Central Gippsland

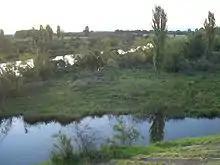
On the Avon River south of Stratford

The area known as Central Gippsland, also termed North Gippsland, is a region of Gippsland in Victoria, Australia, roughly corresponding to Shire of Wellington. Often this region is considered part of a larger "East Gippsland".